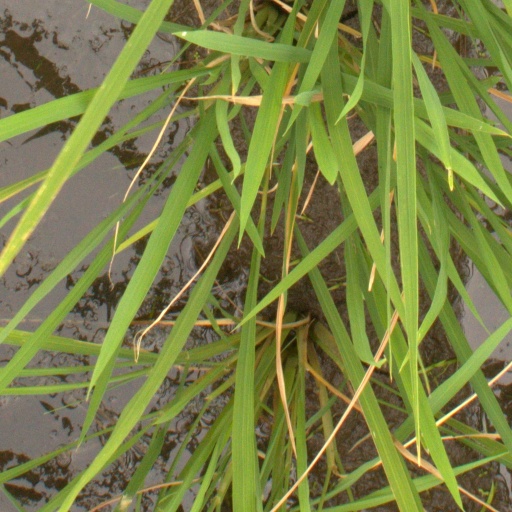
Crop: rice